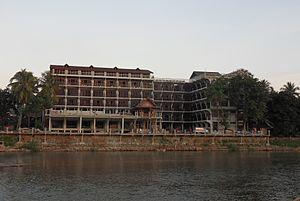
Expansion en cours de construction de l'hôtel Elephant Crossing à Vang Vieng. La Nam Song est au premier plan.
Le tourisme est un enjeu majeur pour le Laos, dont il représente l'une des principales sources de devises avec l'hydroélectricité. Depuis que le pays s'y est ouvert en 1990, il progresse de plus de 20 % par an : en 2010, le Laos a accueilli plus de 2,5 millions de touristes, très majoritairement originaires de la zone Asie-Pacifique, pour un revenu de plus de 380 millions de dollars. En 2013 ils ont été plus de 3,7 millions, et 4,2 millions en 2014. L'objectif du gouvernement est de faire du pays une destination de réputation mondiale en termes de tourisme durable.